Liberalism in Tunisia

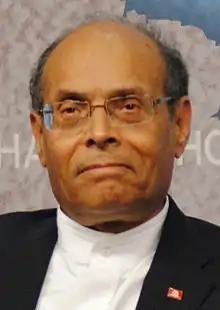
Moncef Marzouki, founder of Congress for the Republic

On 25 July 2001, the creation of the Congress for the Republic (CPR) was declared. Is a centre-left, liberal and secular political party founded by 31 people including the physician, medicine professor and human rights activist Moncef Marzouki as president, Naziha Réjiba (Oum Ziad) as Secretary-general, Abderraouf Ayadi as vice-president, Samir Ben Amor as Treasurer, and Mohamed Chakroun as Honorary President. The CPR declared that it was aimed to install a republican form of government "for the first time"in Tunisia, including freedom of speech, freedom of association, and the holding of "free, honest" elections, "guaranteed by national and international observers able to genuinely check all levels of the electoral process". The CPR's declaration also called for a new constitution, strict separation of the different branches of government, human rights guarantees, gender equality, and a constitutional court for protecting individual and collective rights. The CPR called for renegotiating Tunisian commitments toward the European Union, for Tunisia to support the rights of national self-determination, in particular for the Palestinian people.